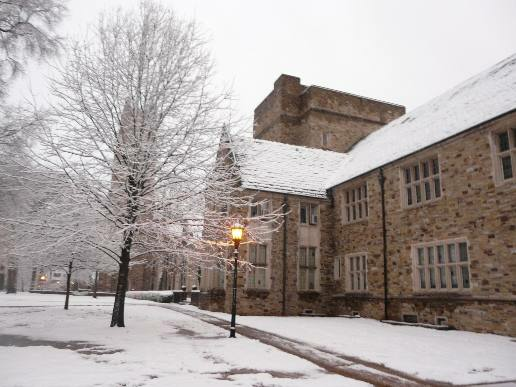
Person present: No